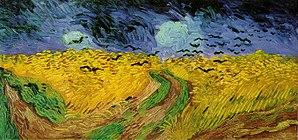
Liste des tableaux de Vincent van Gogh. Van Gogh a produit plus de 2 000 œuvres d'art dont environ 900 tableaux et 1 100 dessins.
L’agriculture de la France métropolitaine bénéficie d'une surface agricole utile importante et d'une situation géographique et climatique favorable, à cheval sur le 45ᵉ parallèle. Conjointement à l'aide apportée par la politique agricole commune, ces facteurs expliquent que la France soit devenue le premier pays agricole de l'Union européenne avec 18 % du produit agricole et agro-alimentaire européen. Par ailleurs, la France était, en 2011, le troisième pays exportateur mondial de produits agroalimentaires ex aequo avec le Brésil.